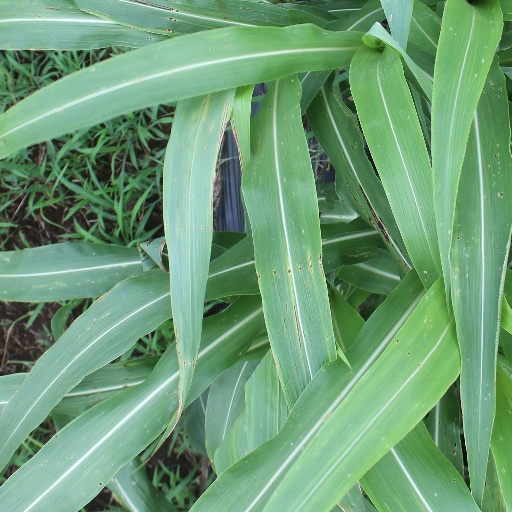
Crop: sorghum